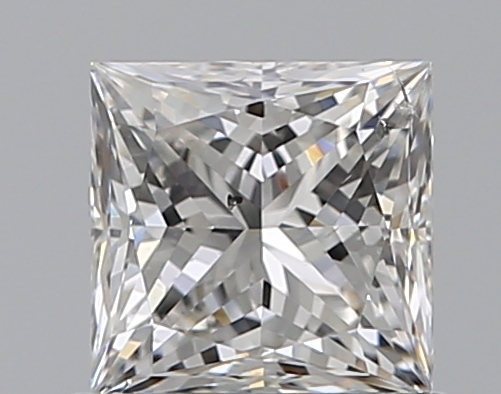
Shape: princess
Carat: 0.7
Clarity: SI2
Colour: G
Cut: VG
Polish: EX
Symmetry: VG
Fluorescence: F
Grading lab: GIA
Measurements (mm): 4.79 x 4.7 x 3.53